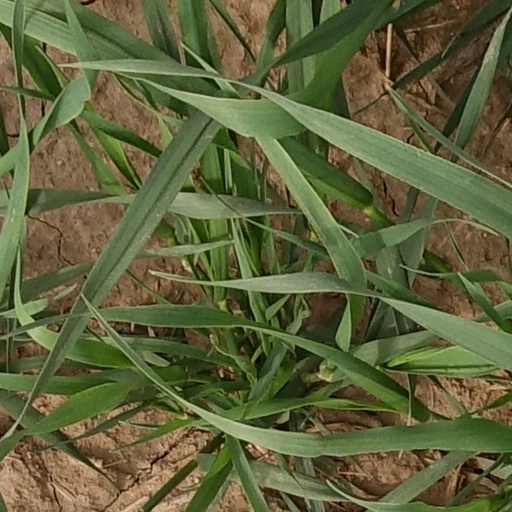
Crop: wheat